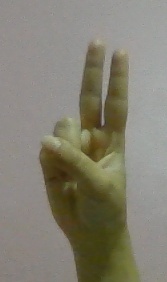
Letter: taa